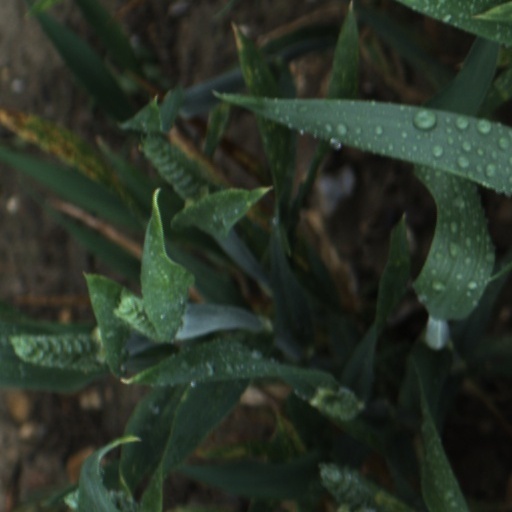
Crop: wheat